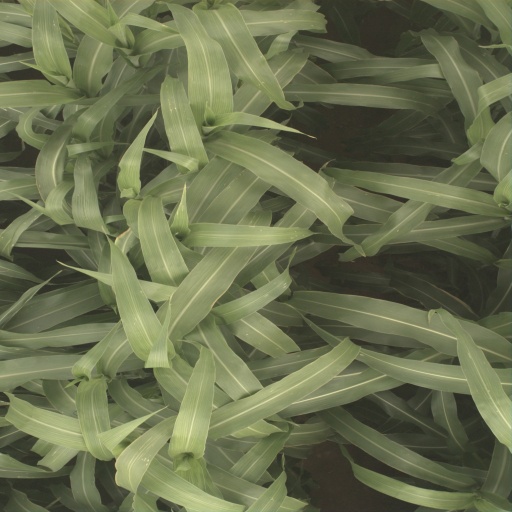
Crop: sorghum